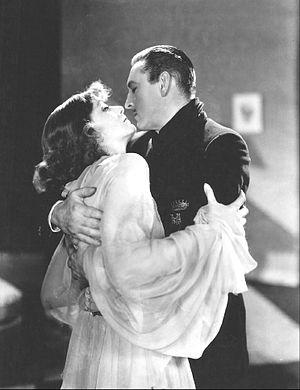
Grand Hotel est un film américain d'Edmund Goulding sorti en 1932.